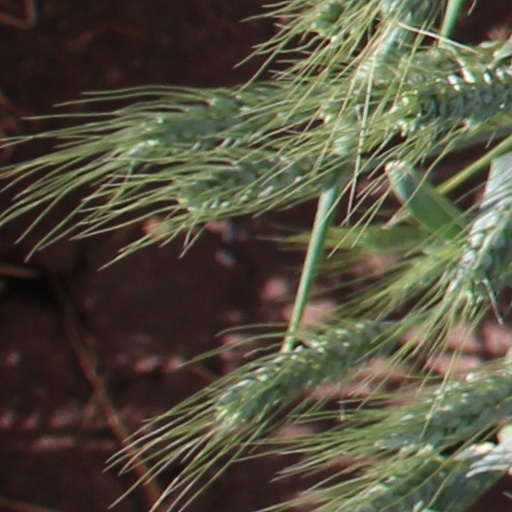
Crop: wheat